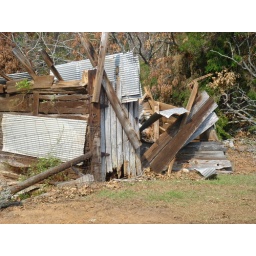
That little storage building by the old dog pen was smooshed, too